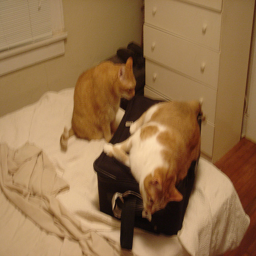
A couple of cats laying around a bag of luggage.
a couple of cats are laying on a white bed
A couple of cats and a suitcase on a bed.
one cat sitting next to a black suitcase that another cat is laying on
A cat lies on a suitcase while another sits beside it.